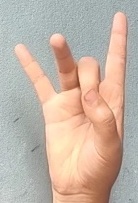
ASL sign: 8